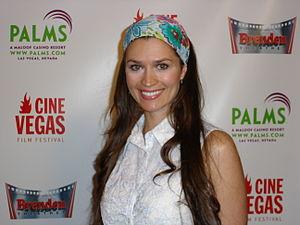
Ashley Lyn Cafagna est une actrice et chanteuse américaine née le 15 février 1983 à Iowa City dans l'Iowa. Elle s'est mariée en 2001 avec Anthony Tesoro Jr.